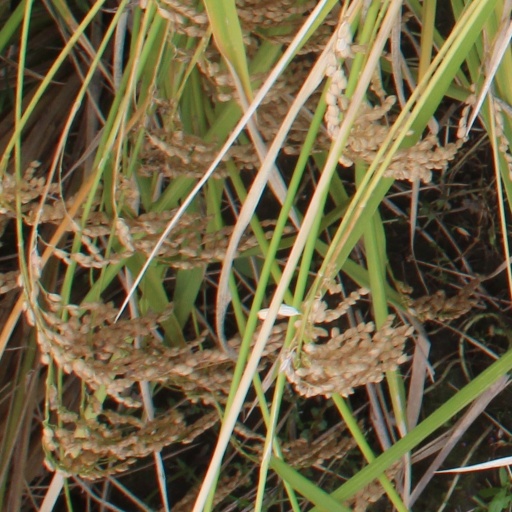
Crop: rice